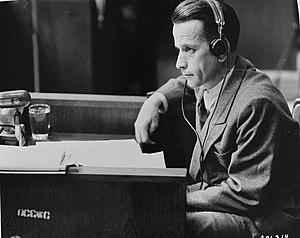
Le procès des Médecins concerne des médecins et fonctionnaires de l'État nazi accusés de crimes de guerre et crimes contre l'humanité. Il s'est tenu devant le Tribunal militaire américain, à Nuremberg, agissant dans le cadre de dispositions internationales, dans la zone d'occupation américaine en Allemagne à l'issue de la Seconde Guerre mondiale.
Waldemar Hoven était un médecin nazi qui fut condamné à mort pour crimes contre l'humanité en 1948 pour avoir été le responsable d'exécution massive de déportés par injections à Buchenwald durant la Seconde Guerre mondiale.